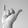
ASL letter: Y